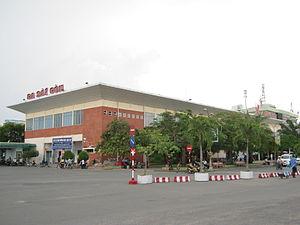
La gare de Saïgon est une gare ferroviaire vietnamienne située à Hô-Chi-Minh-Ville. Elle est à un kilomètre du centre ville.